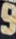
Number: 9